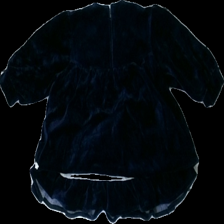
View: back
Type: Dress
Category: Children
Brand: Missing
Colors: Blue, White
Material: 100% cotton
Pattern: Lace
Cut: Regular
Size: 80
Season: All
Trend: 80s
Damage location: bottom left
Damage 2 location: bottom center
Damage 3 location: bottom right
Price range: 50-100
Recommended usage: Reuse
Description: blå sammetsklänning med vita spets detaljer, vintage, lite hårig
Comment: vintage